Dheepam

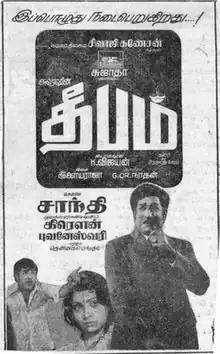
Poster

Dheepam is a 1977 Indian Tamil-language film, directed by K. Vijayan and produced by K. Balaji. The film stars Sivaji Ganesan, Sujatha, Vijayakumar and Sangeetha. It is a remake of the Malayalam film "Theekkanal". The film was released on 26 January 1977, and ran for over 100 days in theatres.